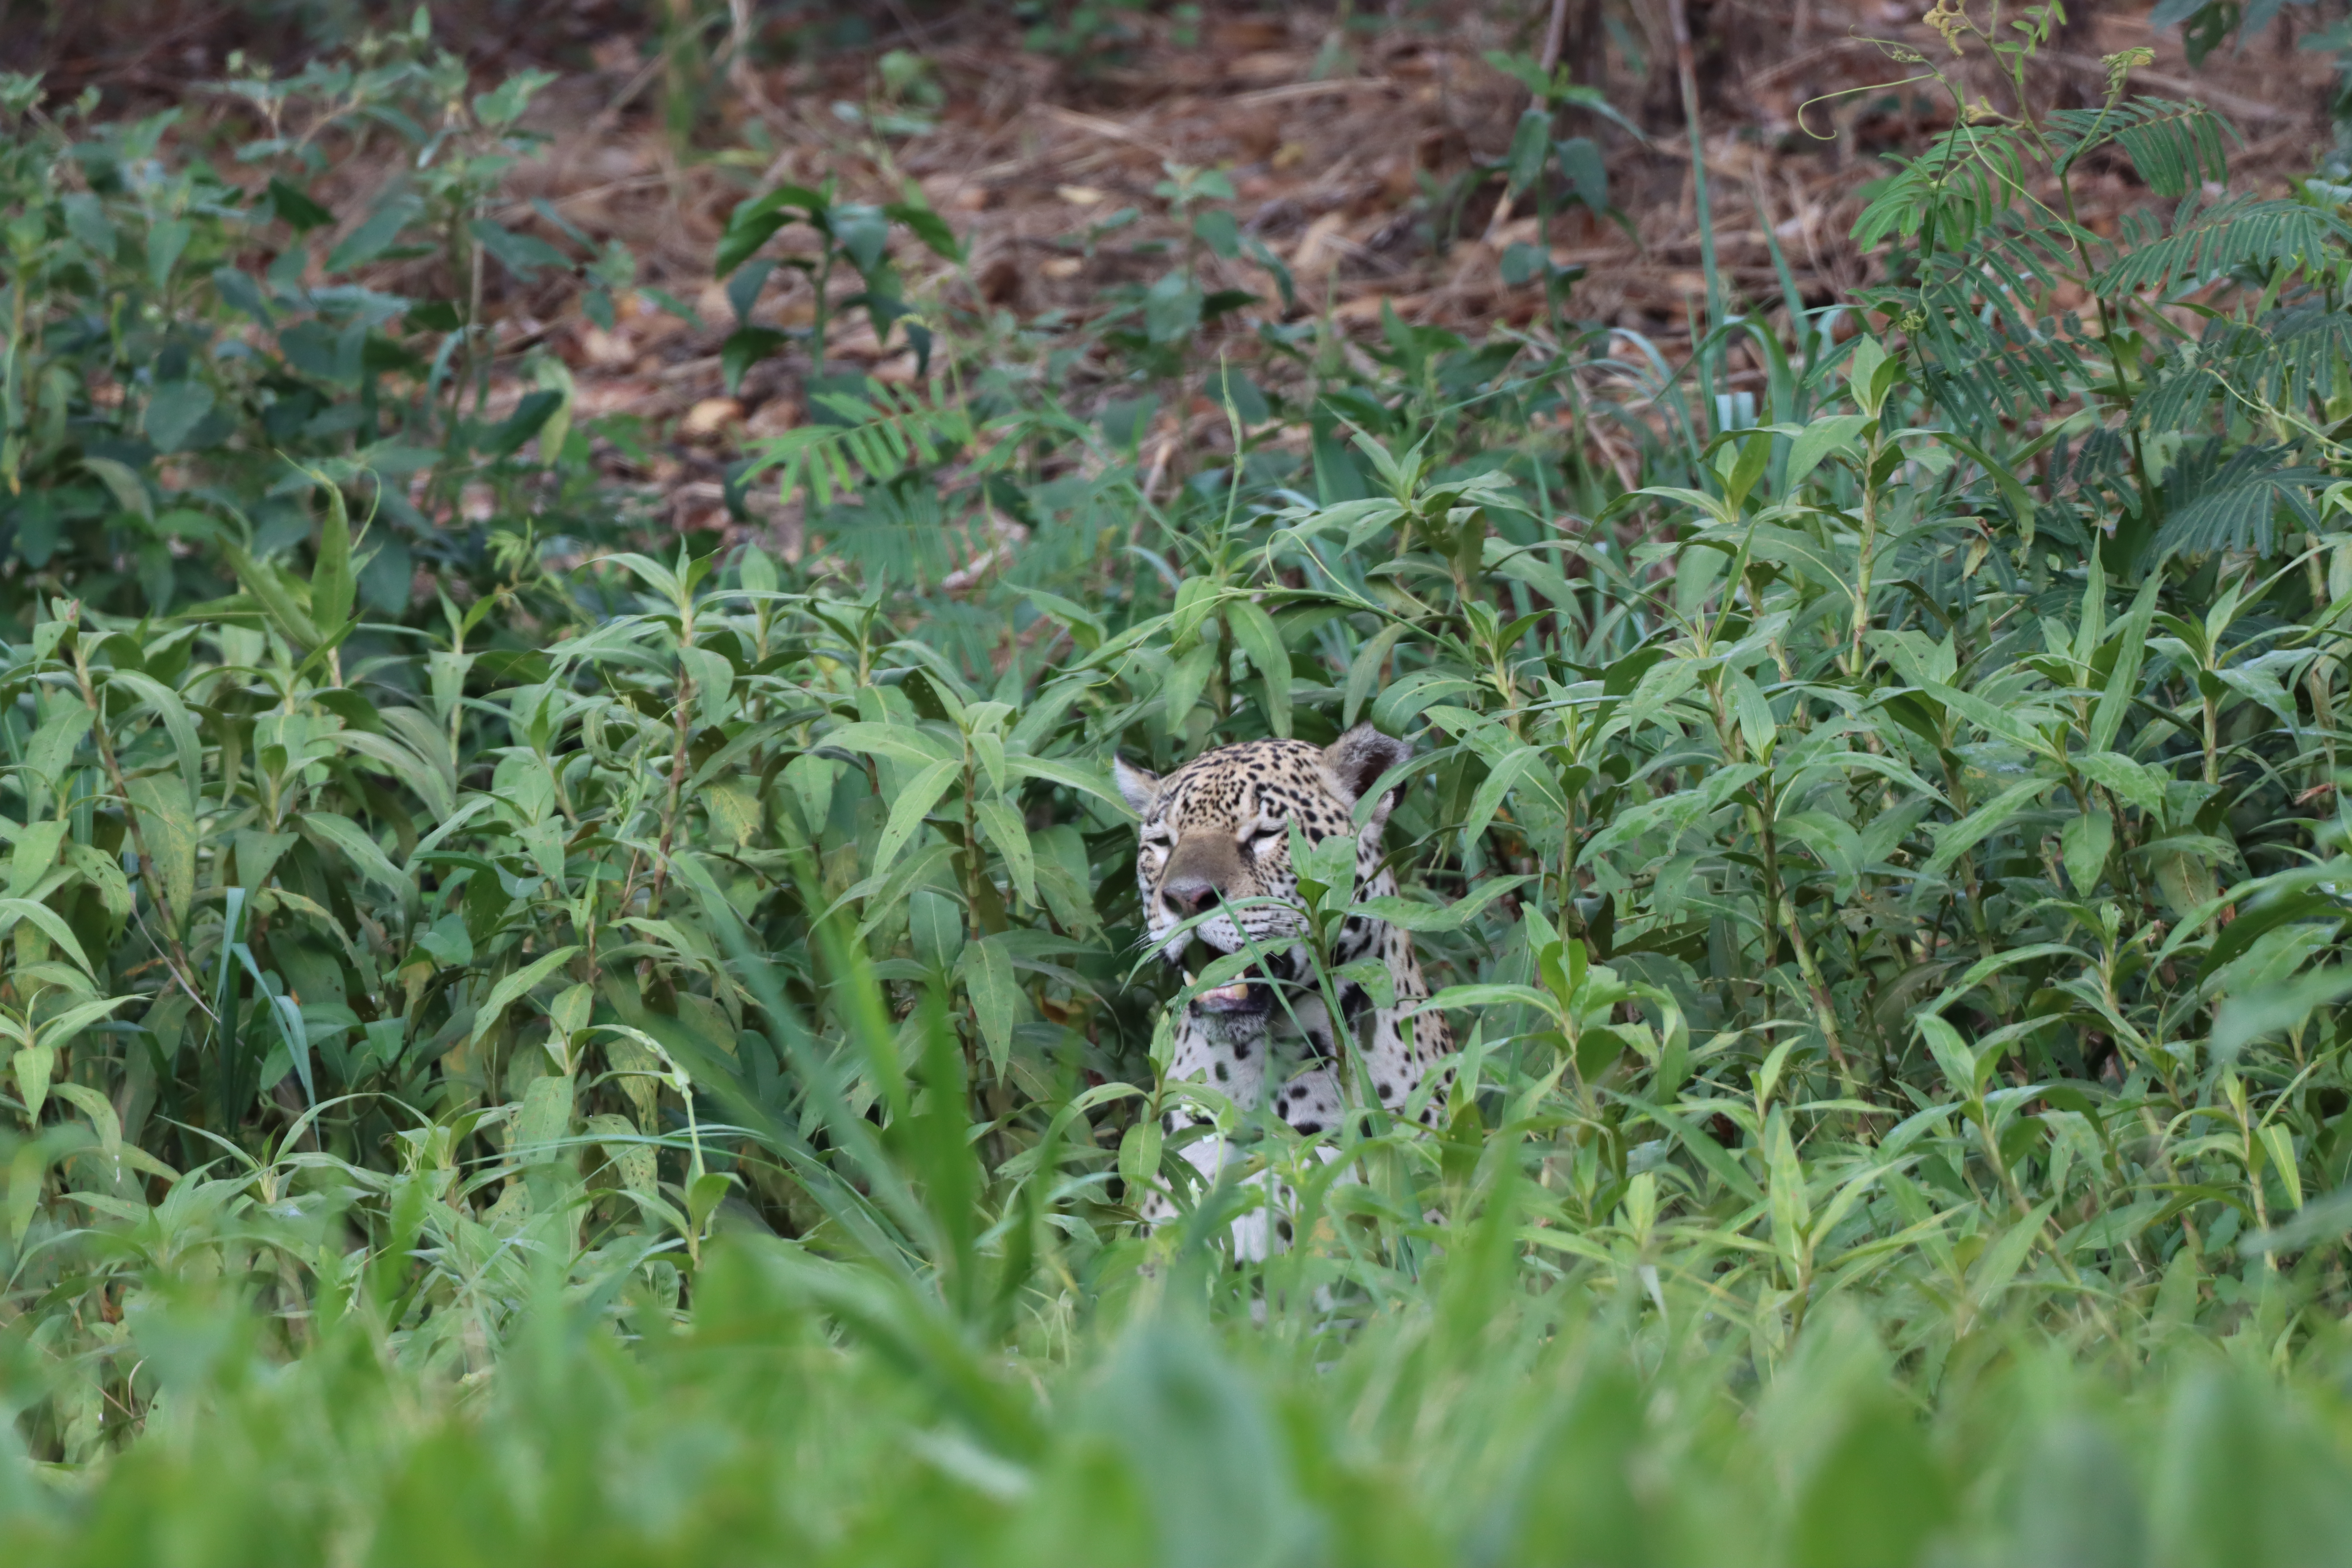
Jaguar: Marcela